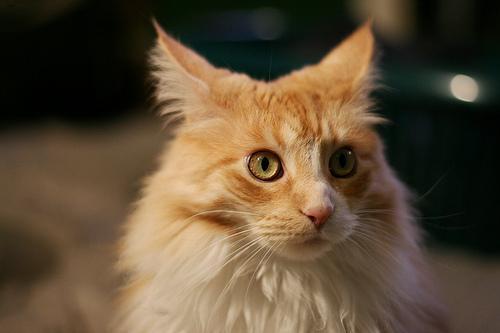
Maine Coon